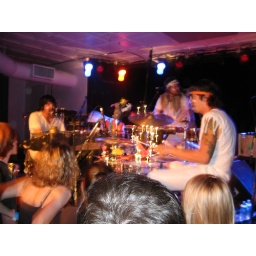
They never stop moving around. That girl in the black top is their # 1 fan.